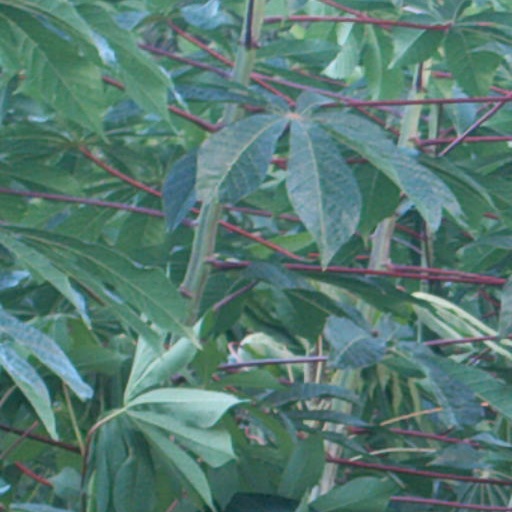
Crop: cassava